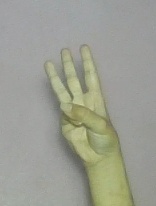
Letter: thaa